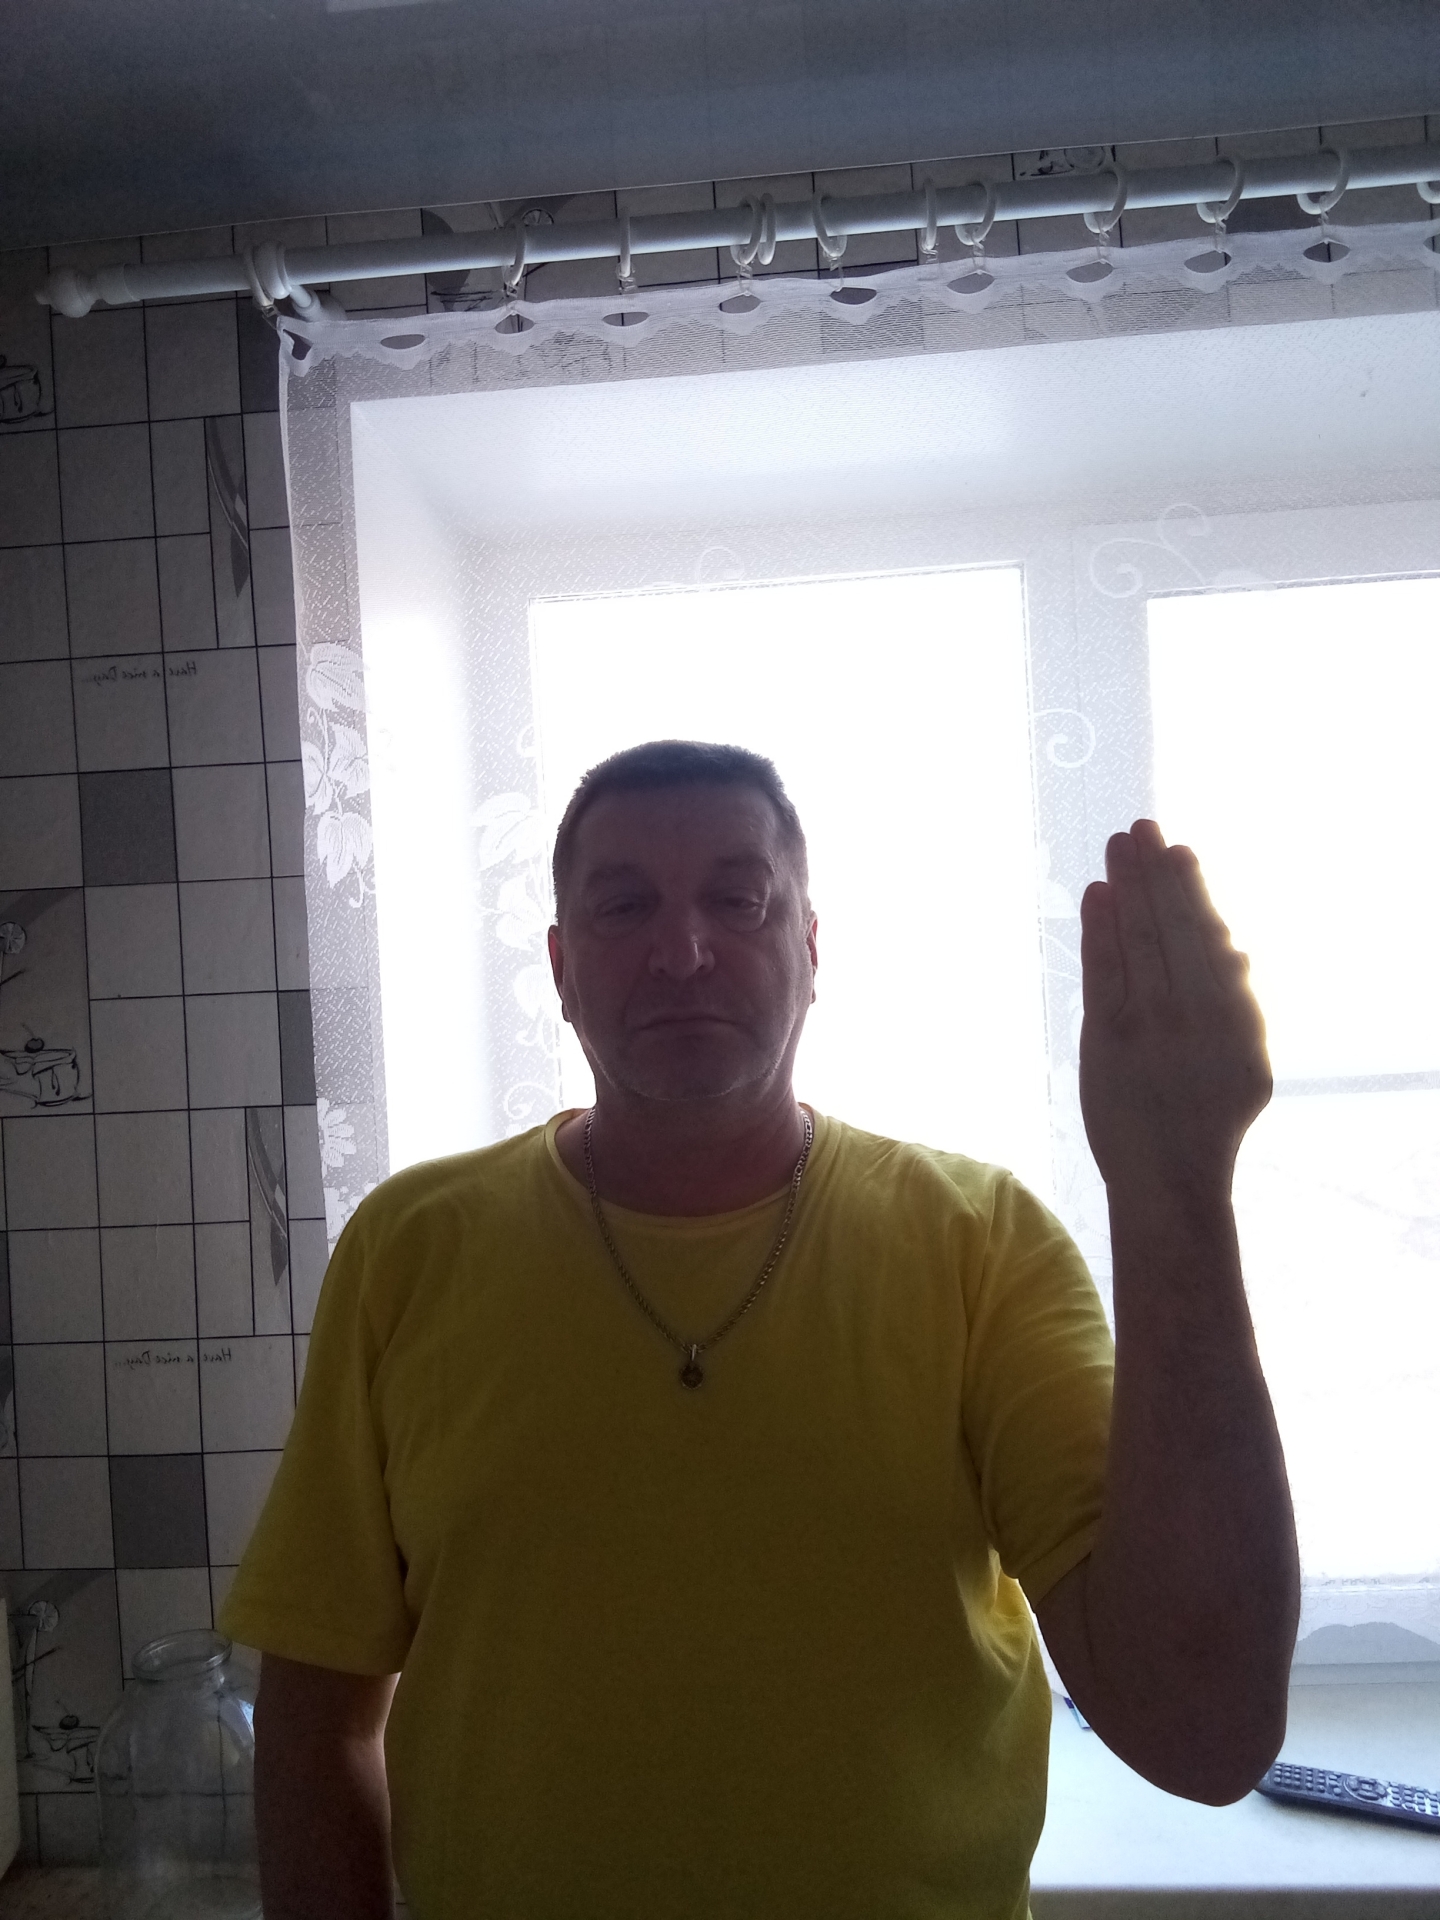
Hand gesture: stop_inverted